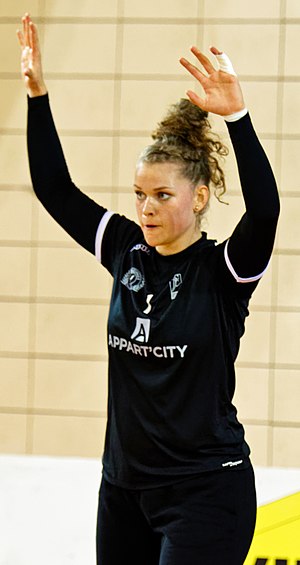
Camille Depuiset
Depuiset i 2016
Camille Depuiset er en fransk håndboldspiller, som spiller i Bourg-de-Péage Drôme Handball og Frankrigs kvindehåndboldlandshold.